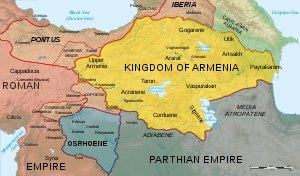
La bataille de Carrhes du 9 juin 53 av. J.-C, près de la ville fortifiée de Carrhes, fut une victoire décisive des Parthes conduits par le général Suréna sur les légions romaines sous les ordres du général Crassus.
La Legio X Fretensis fut une légion de l’armée romaine créée en 41 ou 40 av. J.-C. par Octave, héritier de Jules César, dans le cadre de la guerre civile qui l’opposait à Pompée.
Lucius Vitellius fut, sous les règnes de Tibère, Caligula et surtout celui de Claude, un personnage de première importance dans la vie politique romaine.